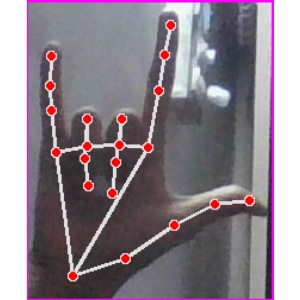
अक्षर: व